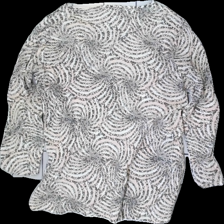
View: back
Type: Top
Category: Ladies
Brand: Missing
Colors: Black, Pink, Beige, Multicolor
Material: 100% viscose
Pattern: Floral print
Cut: Loose
Season: Spring
Smell: Minor
Price range: 50-100
Recommended usage: Reuse
Description: Top with small flowers